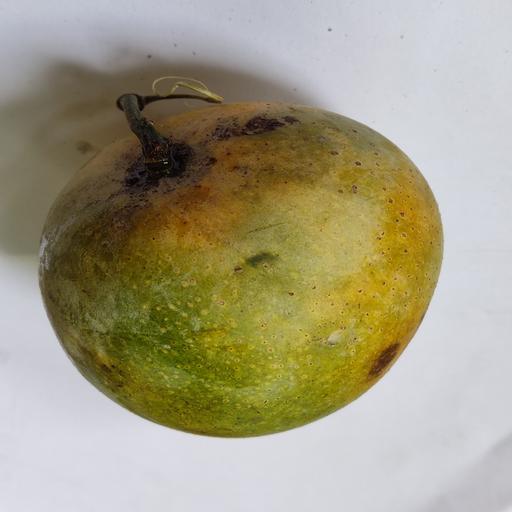
Crop type: Mango_Himsagar